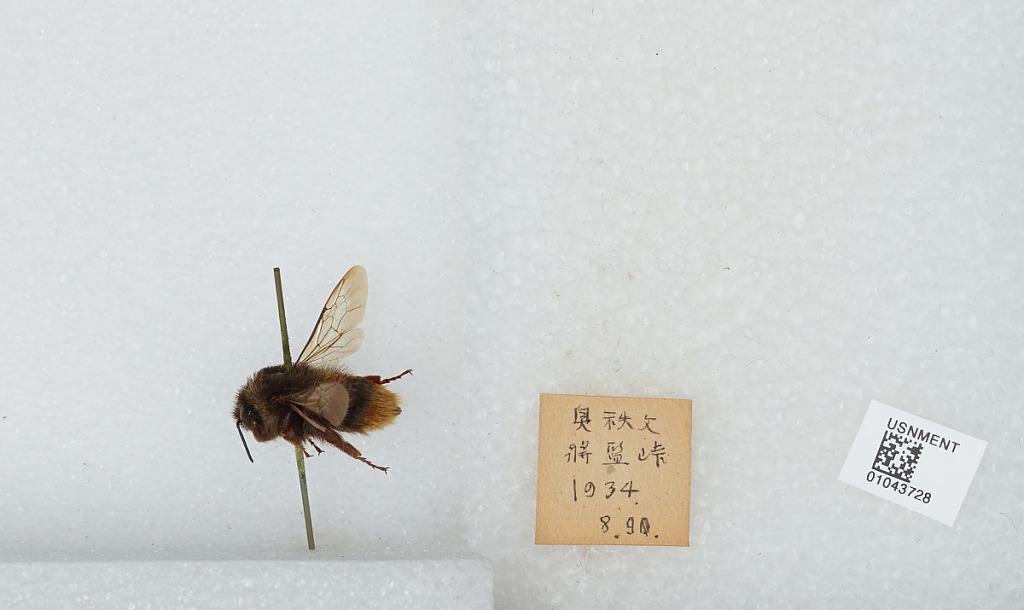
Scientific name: Bombus sp.
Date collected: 1934-8-9